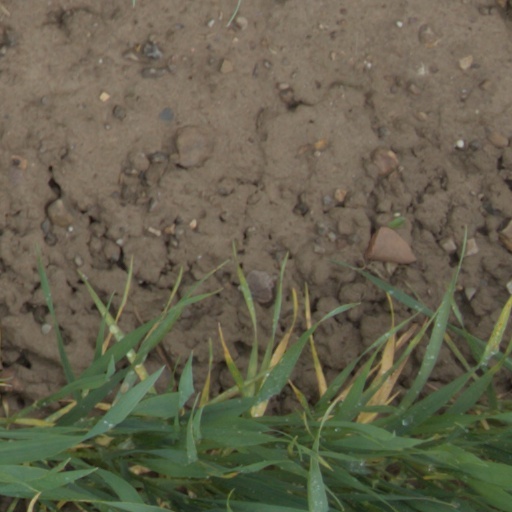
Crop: wheat